Killer Instinct (1994 video game)

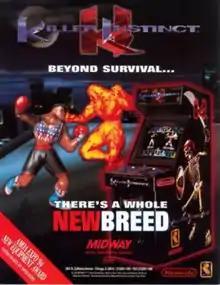
Arcade flyer

Killer Instinct is a 1994 fighting game developed by Rare and published by Nintendo. It was originally released for arcades by Midway in October 1994, and ported to both the Super Nintendo Entertainment System and the Game Boy the following year. The game's plot involves an all-powerful corporation organizing a fighting tournament. The story was adapted in a limited comic book series published under the short-lived Acclaim Comics imprint.